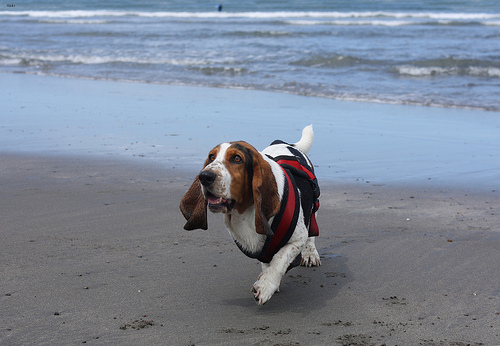
Breed: basset